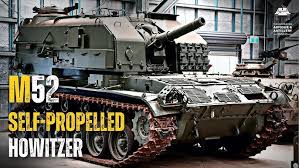
Label: T-72